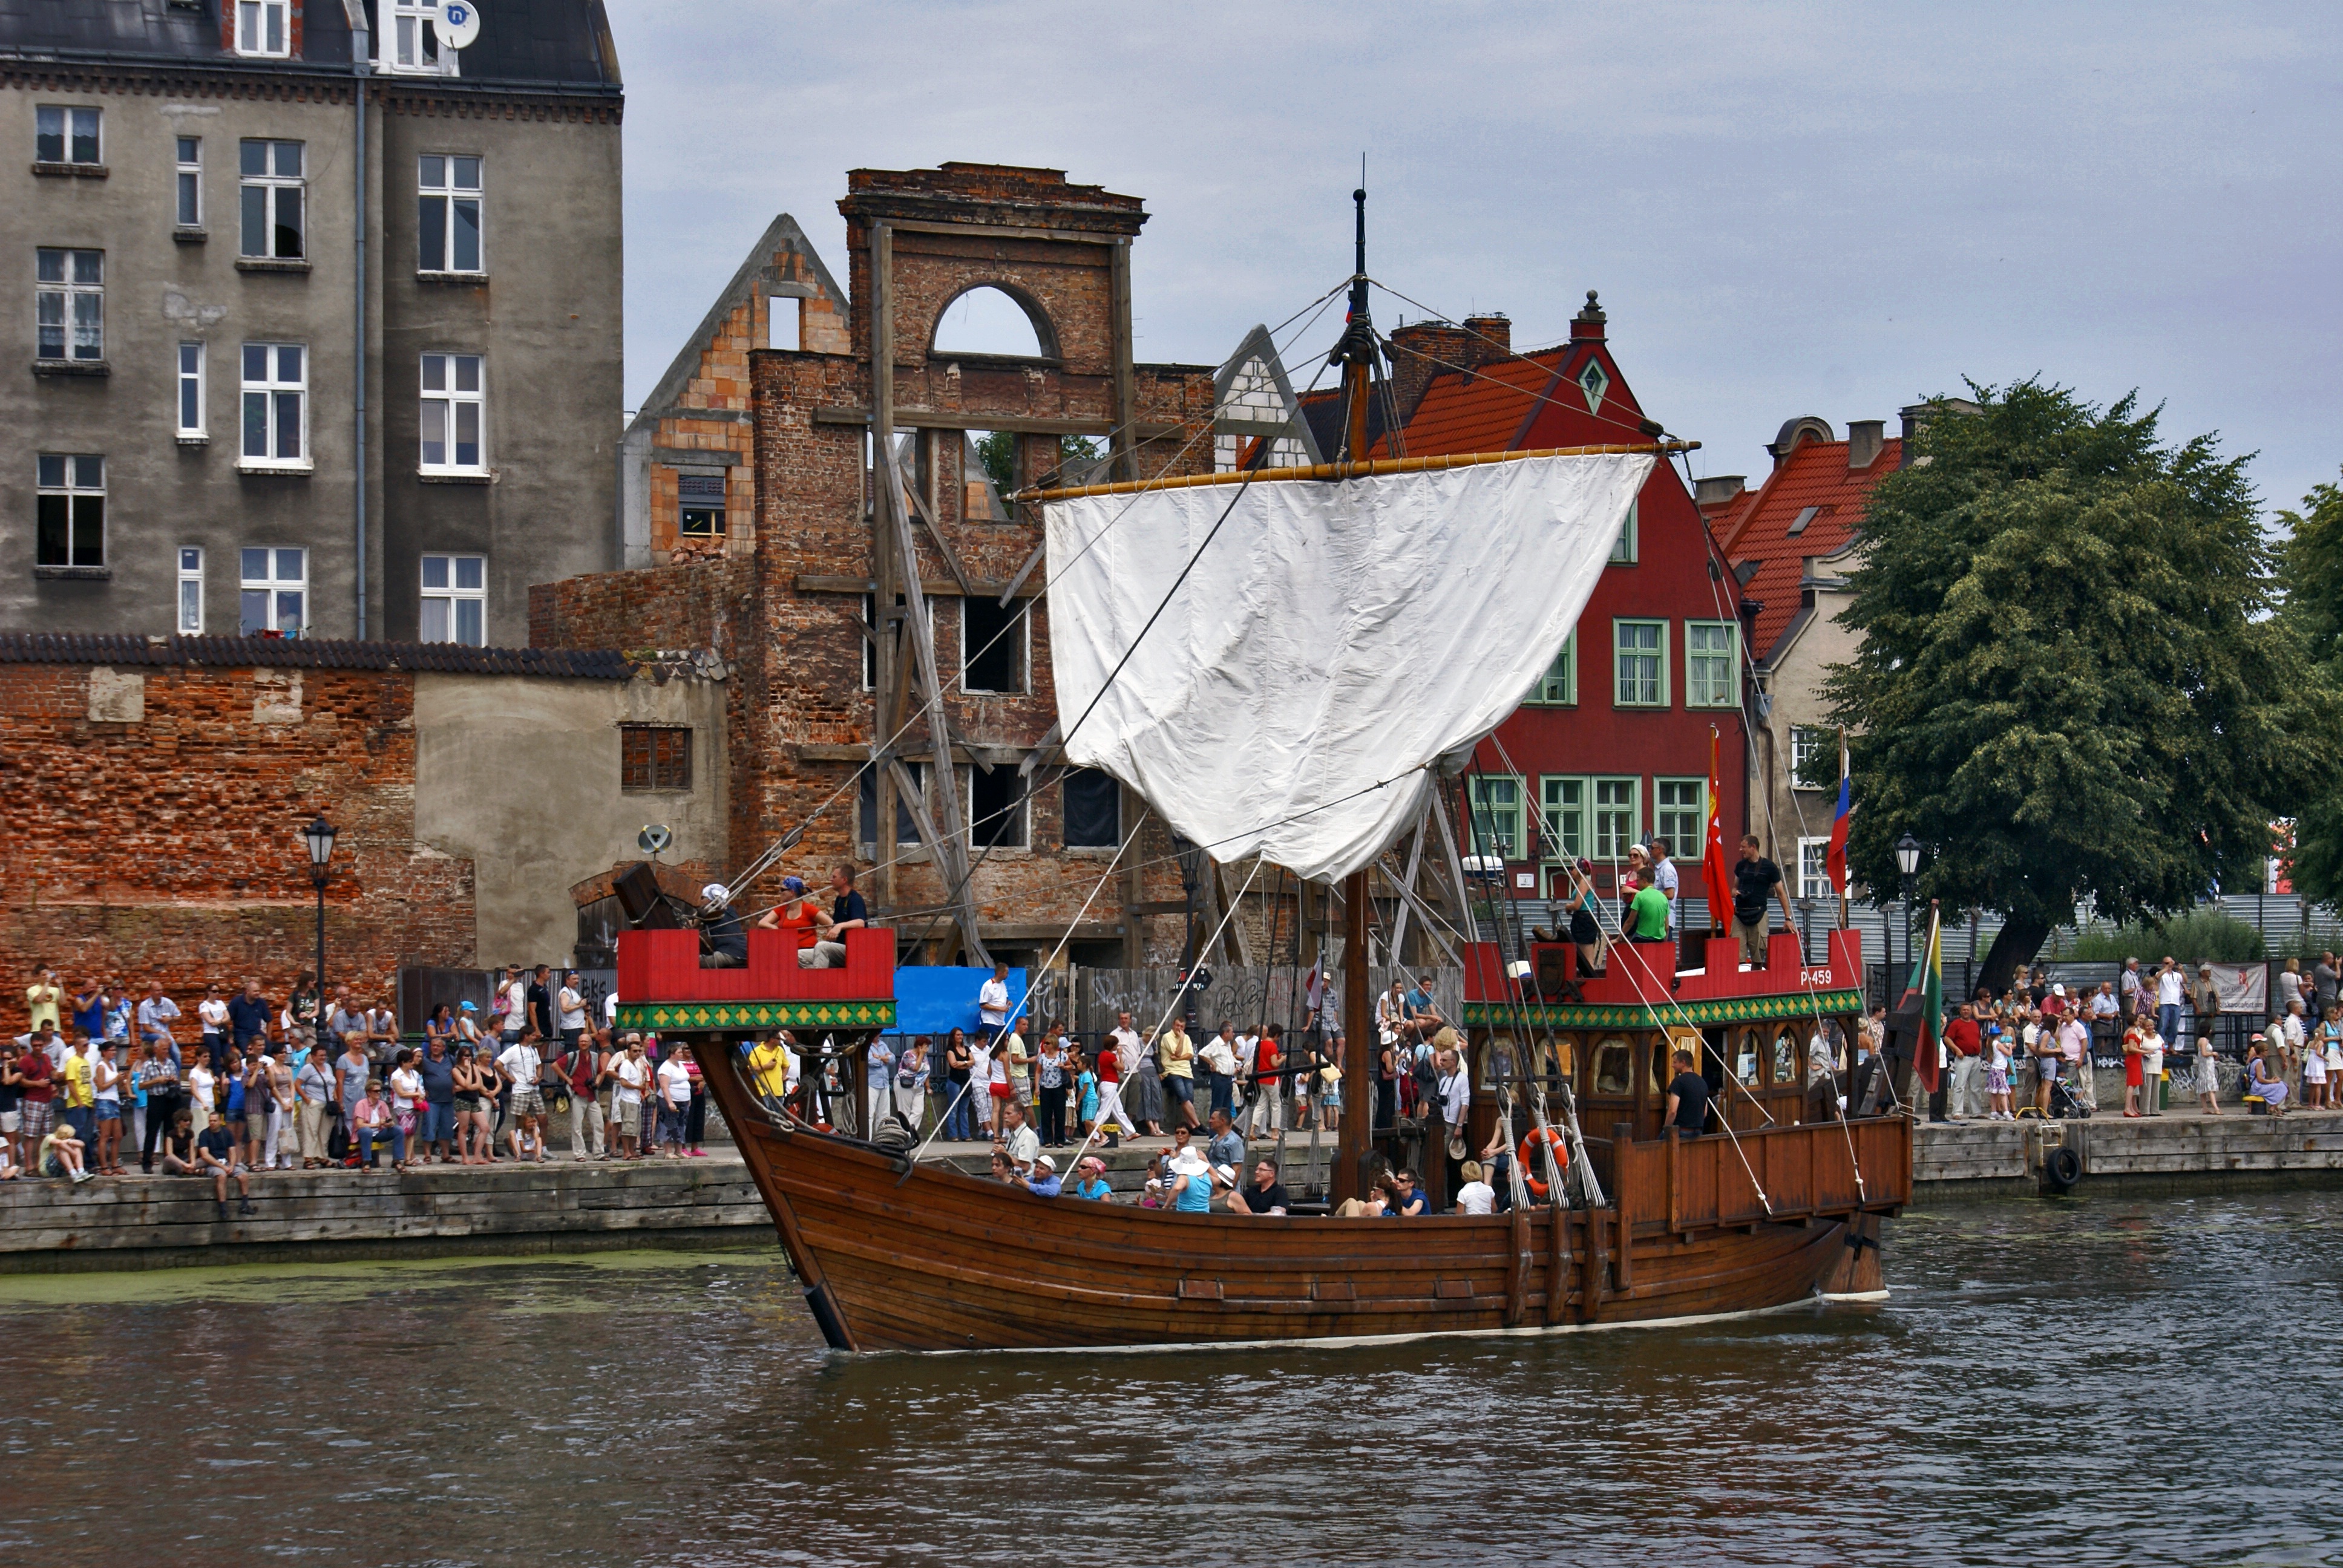
boat, canal, ship, vehicle, holiday, rest, tourism, waterway, swimming, cruise, festival, haven, boating, boats, ships, shipping, watercraft, cutter, sail boat didn t, gdansk, galleon, the ship